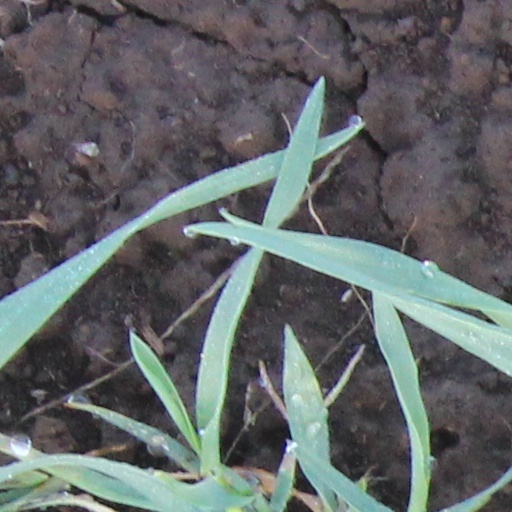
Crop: wheat